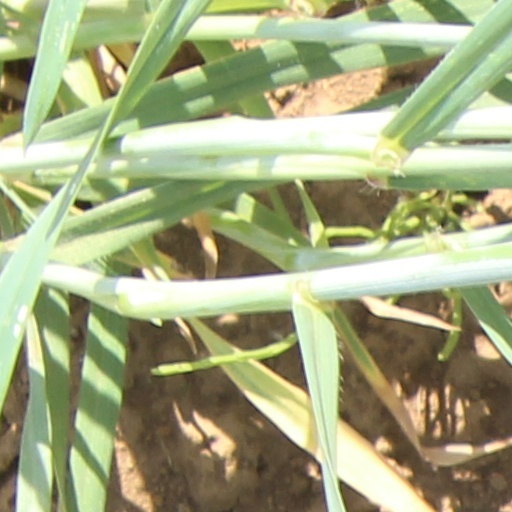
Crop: wheat